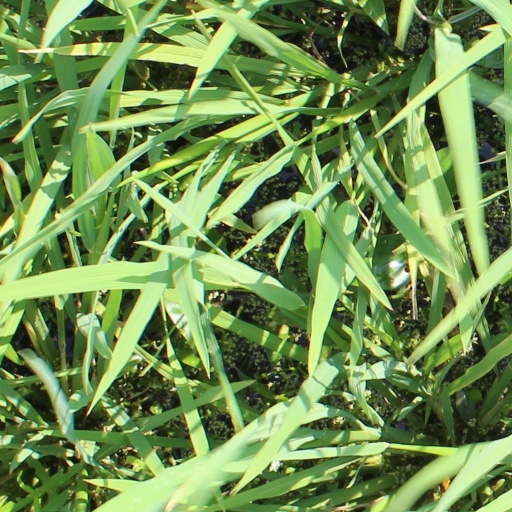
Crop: rice